Nazi Party rally grounds

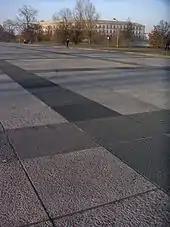
"Große Straße" (Congress Hall in the background)

The "Luitpold Hall" (Luitpoldhalle) (built 1906) had an outline of featured 76 loudspeakers, 42 spotlights, the largest pipe organ in Germany and could seat 16,000 people. Dating back to the Bavarian Exposition, the former machine hall was renovated and first used by the Nazis for the party convention "party congress" of 1934. Its monumental neo classic facade featured a shell limestone facing with three enormous entrance portals. It was in this building during the "party congress" of 1935, that the Nuremberg laws were adopted which deprived "German Jews" and other minorities of their citizenship. The structure was severely damaged by allied bombs in early 1945 and a few years later replaced by a parking lot. The granite staircase leading to the building remains intact today.